Battle of Rubizhne

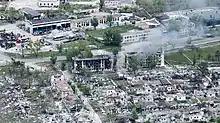
Ruined buildings in Rubizhne following the battle

On 17 March, Russian forces advanced into Rubizhne. By noon, they had captured the western and northwestern outskirts, and were assaulting the southern part of the city. Separatist troops raised the flag of the Luhansk People's Republic above a city administration building. Fighting continued the following day. Between 19 and 20 March, Russian and LPR forces captured the village of , north of Rubizhne.